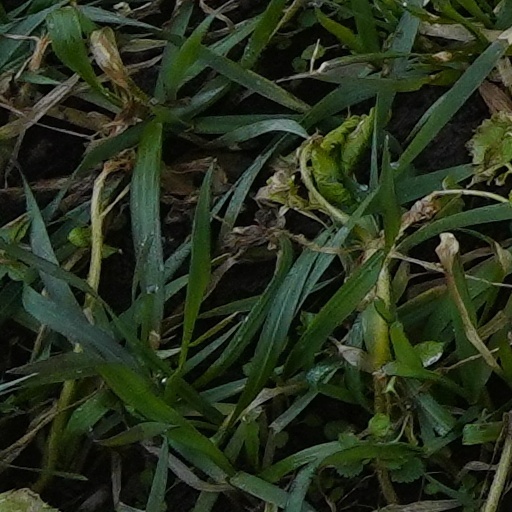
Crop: wheat